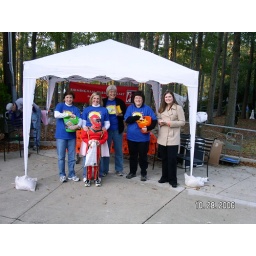
The library participates in Boo at the Zoo every year handing out candy and books provided by Chick-fil-A.